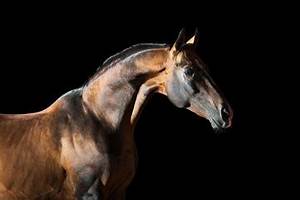
Label: horse